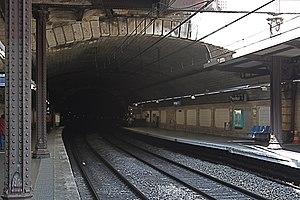
Gare de Port-Royal